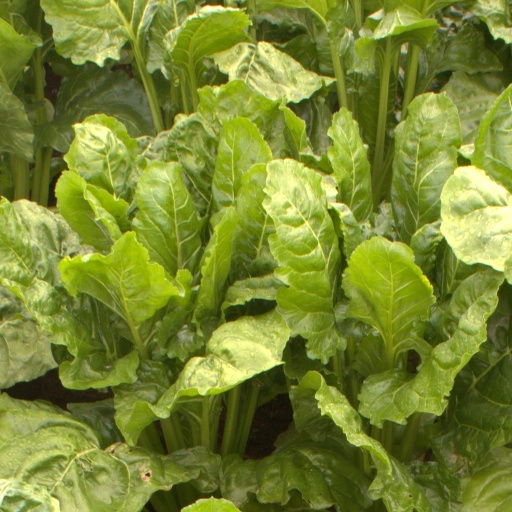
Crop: sugar beet